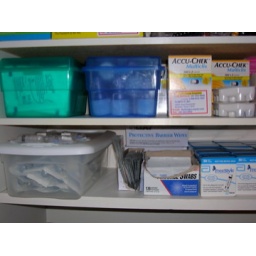
after moving supplies from bathroom closet to the top shelf in one of our bedrooms on the main level